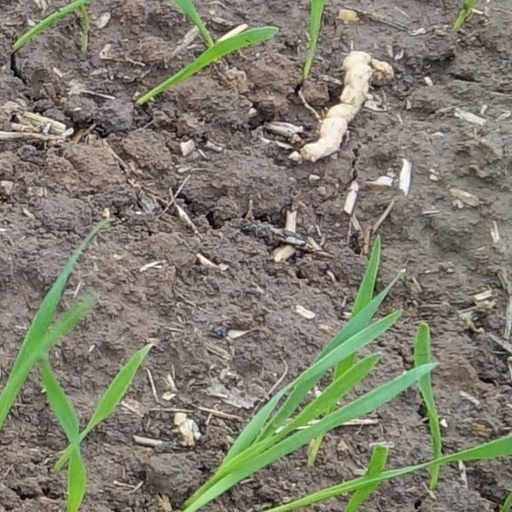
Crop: wheat